Dinosaur

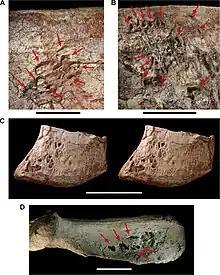
Pneumatopores on the left ilium of "Aerosteon riocoloradensis"

In saurischian dinosaurs, higher metabolisms were supported by the evolution of the avian respiratory system, characterized by an extensive system of air sacs that extended the lungs and invaded many of the bones in the skeleton, making them hollow. Such respiratory systems, which may have appeared in the earliest saurischians, would have provided them with more oxygen compared to a mammal of similar size, while also having a larger resting tidal volume and requiring a lower breathing frequency, which would have allowed them to sustain higher activity levels. The rapid airflow would also have been an effective cooling mechanism, which in conjunction with a lower metabolic rate would have prevented large sauropods from overheating. These traits may have enabled sauropods to grow quickly to gigantic sizes. Sauropods may also have benefitted from their size—their small surface area to volume ratio meant that they would have been able to thermoregulate more easily, a phenomenon termed gigantothermy.